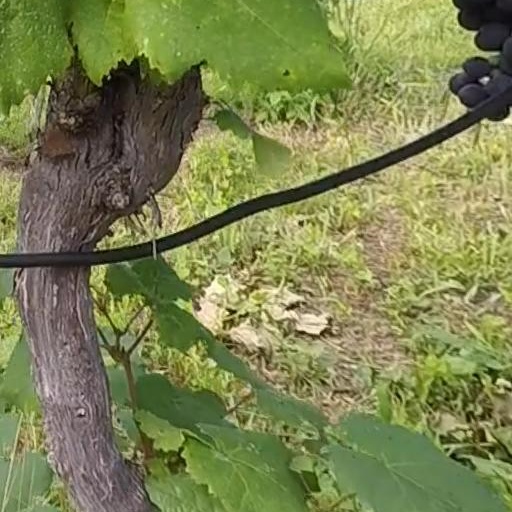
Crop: grape